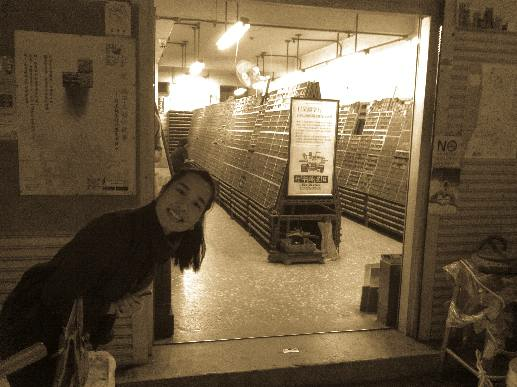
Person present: Yes